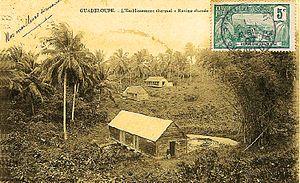
Guadeloupe établissement thermal
Ravine Chaude, est une source thermale de Guadeloupe proche de Lamentin.